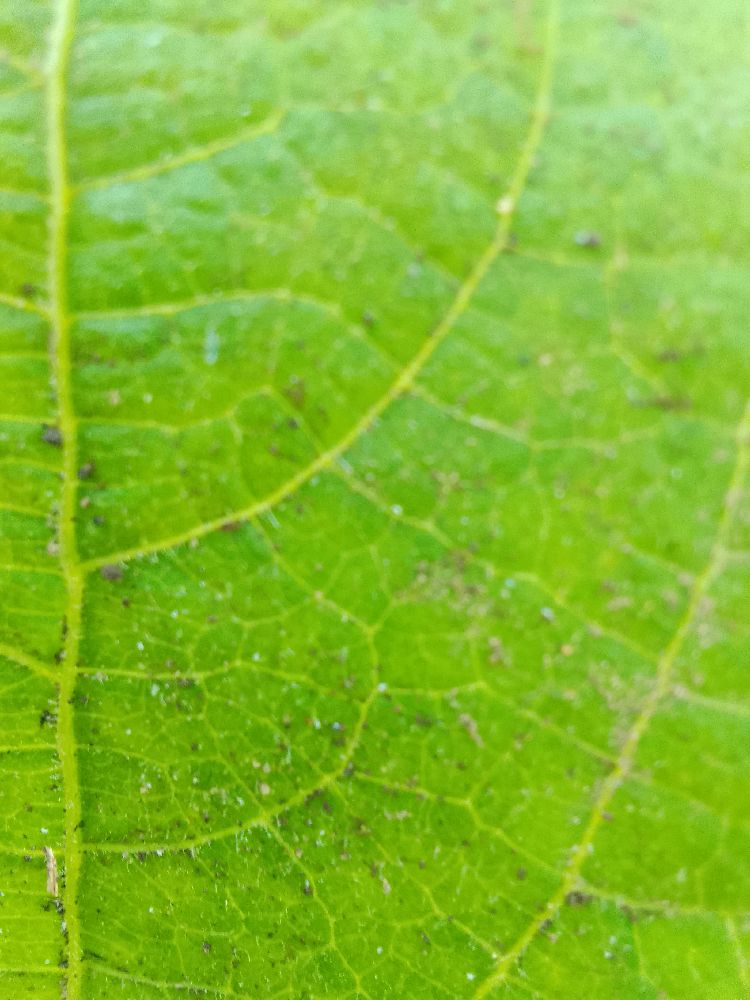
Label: healthy